Sadio Mané

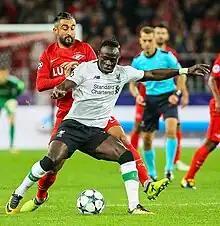
Mané with Liverpool in 2017

On 1 August 2023, Saudi Pro League club Al Nassr announced the signing of Mané. Mané later revealed that former Liverpool teammates Fabinho and Roberto Firmino had previously contacted him in order to recommend to him that he might join their clubs, Al-Ittihad and Al-Ahli in Saudi Arabia respectively. Mané also stated that his former captain Jordan Henderson had sent him a good luck message upon his departure to Saudi Arabia. Two days later, he made his debut replacing Abdulaziz Al-Aliwa at halftime in their 1–1 draw with Zamalek in the 2023 Arab Club Champions Cup. He scored his first goal for the club on 14 August in a 2–1 loss against Al-Ettifaq in the league.